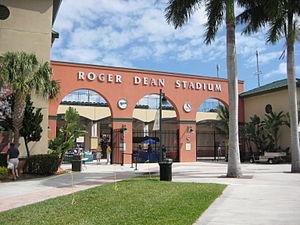
Le tournoi de qualification à la Classique mondiale de baseball 2013 se déroule en septembre et novembre 2012 et rassemble 16 équipes qui se disputent 4 places au tour principal de la compétition de 2013.
Le Roger Dean Stadium est un stade de baseball situé à Jupiter en Floride.